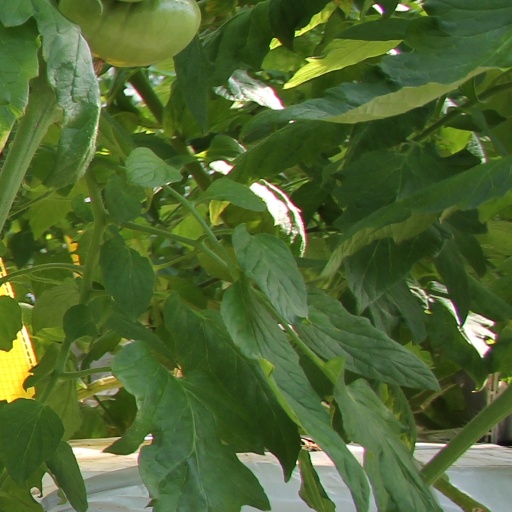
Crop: tomato